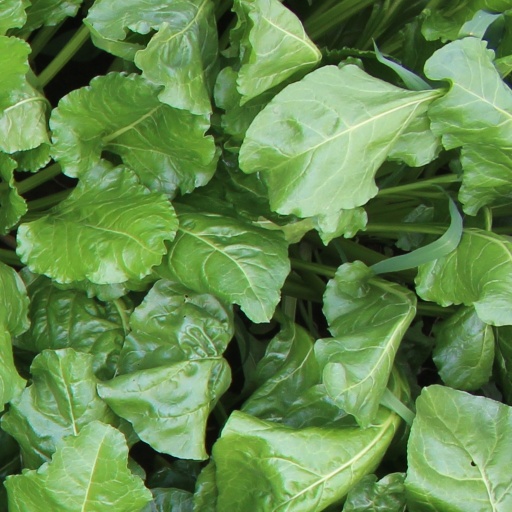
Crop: sugar beet